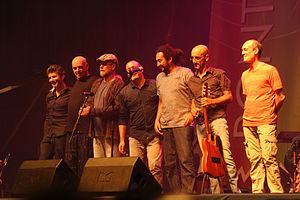
Berrogüetto est le nom d'un groupe de musique traditionnelle galicien formé dans les années 1990.